USS Cabot (CVL-28)

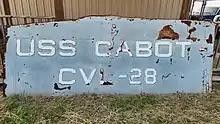
Stern plate of the USS Cabot (CVL-28).

"Cabot" was designated as a National Historic Landmark on 29 June 1990. The ship spent most of the 1990s berthed in New Orleans. The private groups attempting to preserve her as a memorial were unable to pay creditors, and on 10 September 1999 the ship was auctioned off by the U.S. Marshals Service to Sabe Marine Salvage of Brownsville, Texas. Its designation as a National Historic Landmark was withdrawn on 7 August 2001. Scrapping of the hulk was completed in 2002.